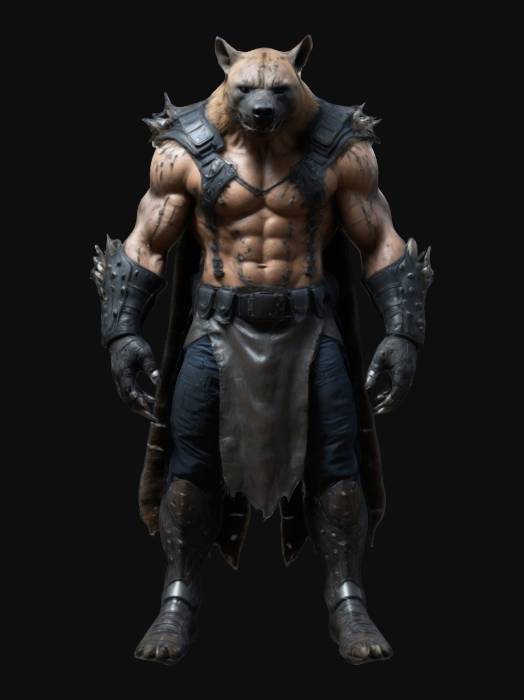
미적 점수 (1~10점): 8